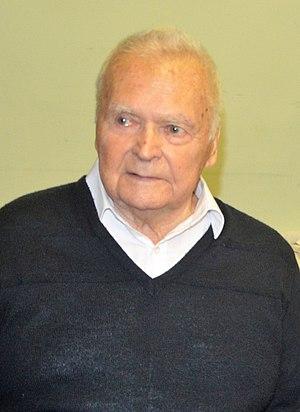
István Szondy, né le 29 décembre 1925 à Berettyóújfalu et mort le 31 mai 2017 à Budapest, est un pentathlonien et cavalier hongrois ayant notamment été médaillé aux Jeux olympiques d'été de 1952.